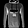
Label: Pullover